List of Scream (film series) characters

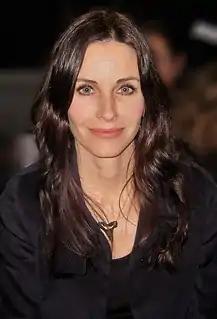
Cox was starring in the sitcom "Friends" when she took on the role of Gale Weathers.

Gale Weathers is a news reporter for the fictional news show "Top Story". Prior to the events of the films, she was involved in coverage of the murder of Maureen Prescott and the resulting trial of Cotton Weary, during which she criticized the testimony of Sidney Prescott. In "Scream", she returns to Woodsboro to cover the current murder spree. During the finale of the film, her cameraman, Kenny Jones, is murdered, and she is left for dead after a car crash. She is later revealed to be alive and witnesses the confession of Billy Loomis and Stu Macher to their role in the killings. She helps Sidney defeat Billy and, after the events of the film, writes a new book about the Ghostface murders. In "Scream 2", she travels to Windsor College to cover the current murder spree. She often clashed with reporter Debbie Salt, whom is revealed in the end as Nancy Loomis, Billy Loomis' mother. She witnesses the apparent death of Dewey Riley before she herself is shot by Mickey Altieri, one of the killers. She survives and helps Sidney to kill Mickey. In "Scream 3", she is shown to have written another book, this time about the Windsor College killings. She travels to Hollywood to aid the investigation of a new series of murders there. At the end of the film, Dewey asks Gale to marry him, and she accepts. In "Scream 4", Gale has married Dewey, becoming Gale Weathers-Riley, but their relationship is strained. She has written a series of novels about fictional Ghostface murders; these have been turned into new films in the fictional "Stab" series. She attempts to reignite her journalistic career by investigating the new murders, but is attacked and badly wounded by the new Ghostface. She survives and resolves her differences with Dewey.